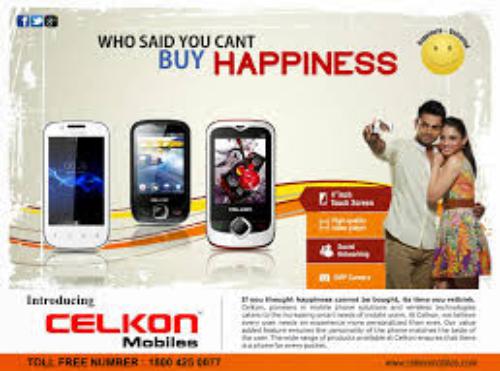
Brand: Celkon
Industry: Electronic